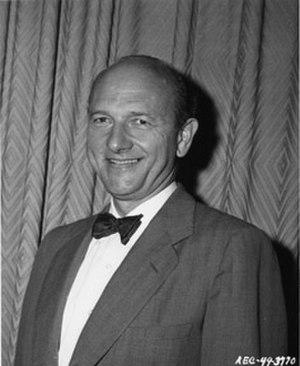
Julius Robert Oppenheimer, né le 22 avril 1904 à New York et mort le 18 février 1967 à Princeton, est un physicien américain qui s'est distingué en physique théorique puis comme directeur scientifique du Projet Manhattan. À cause de son rôle éminent, il est régulièrement surnommé le « père de la bombe atomique ». Opposé au développement d'armes thermonucléaires, il est discrédité par le gouvernement américain dans les années 1950 à l'époque du maccarthysme. Réhabilité dans les années 1960, il termine brillamment sa carrière académique.